Sandor Clegane

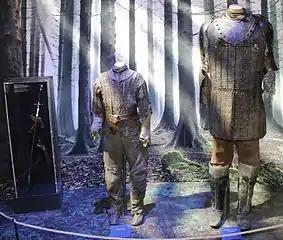
The costumes worn by Arya and her companion Sandor Clegane in the TV series Game of Thrones.

In the Riverlands, Clegane is captured by the Brotherhood Without Banners, a group of knights and soldiers sent by Eddard Stark (in season 1) to stop Gregor and restore order to the Riverlands. At a rustic inn, while being transported, he notices and reveals Arya Stark's true identity to them. At the Brotherhood's cave hideout, he is accused and tried via combat against their leader, Lord Beric Dondarrion; although Clegane asserts that any killings, even running down Mycah, the butcher's son, were committed in protection of Prince Joffrey, "I was (his) sworn shield. My place is not to question princes". Despite Beric's flaming sword, Sandor secures his freedom, dealing a fatal blow to Lord Beric, who is then immediately resurrected by the Red Priest, Thoros of Myr. Accusing them of thievery, as they will not now return his gold, days later, Clegane, still in the area, kidnaps a fleeing Arya, intending to ransom her to Robb Stark, at the wedding of Edmure Tully and Roslin Frey. However, they arrive at the Twins just as the Freys unfold their "Red Wedding" plot, and Clegane and Arya barely escape the ensuing bloody massacre.